Temperance Billiard Halls

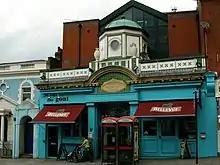
The former Temperance Billiard Hall in Battersea Rise

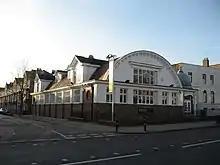
47 Clapham High Street (formerly a temperance billiard hall)

Temperance Billiard Hall Co. Ltd. was a company founded in 1906 in Pendleton, Lancashire, as part of the wider temperance movement, which built billiard halls in the north of England and London.